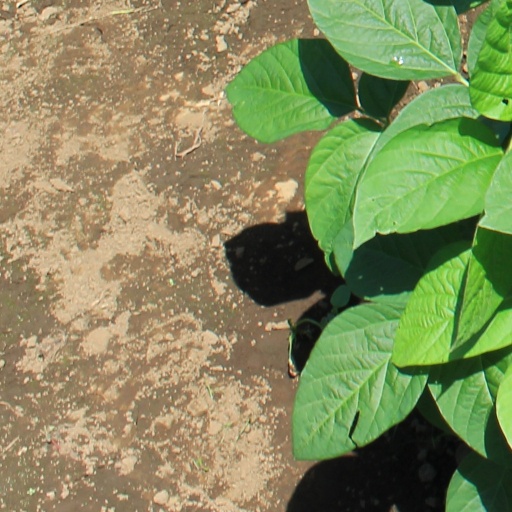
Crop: soybean